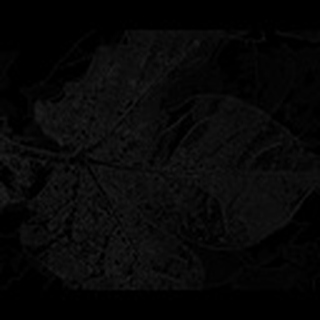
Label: cotton_aphids